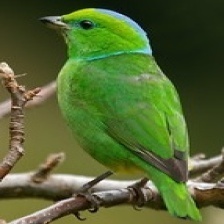
Species: GOLDEN CHLOROPHONIA
Scientific name: CHLOROPHONIA CALLOPHRYS